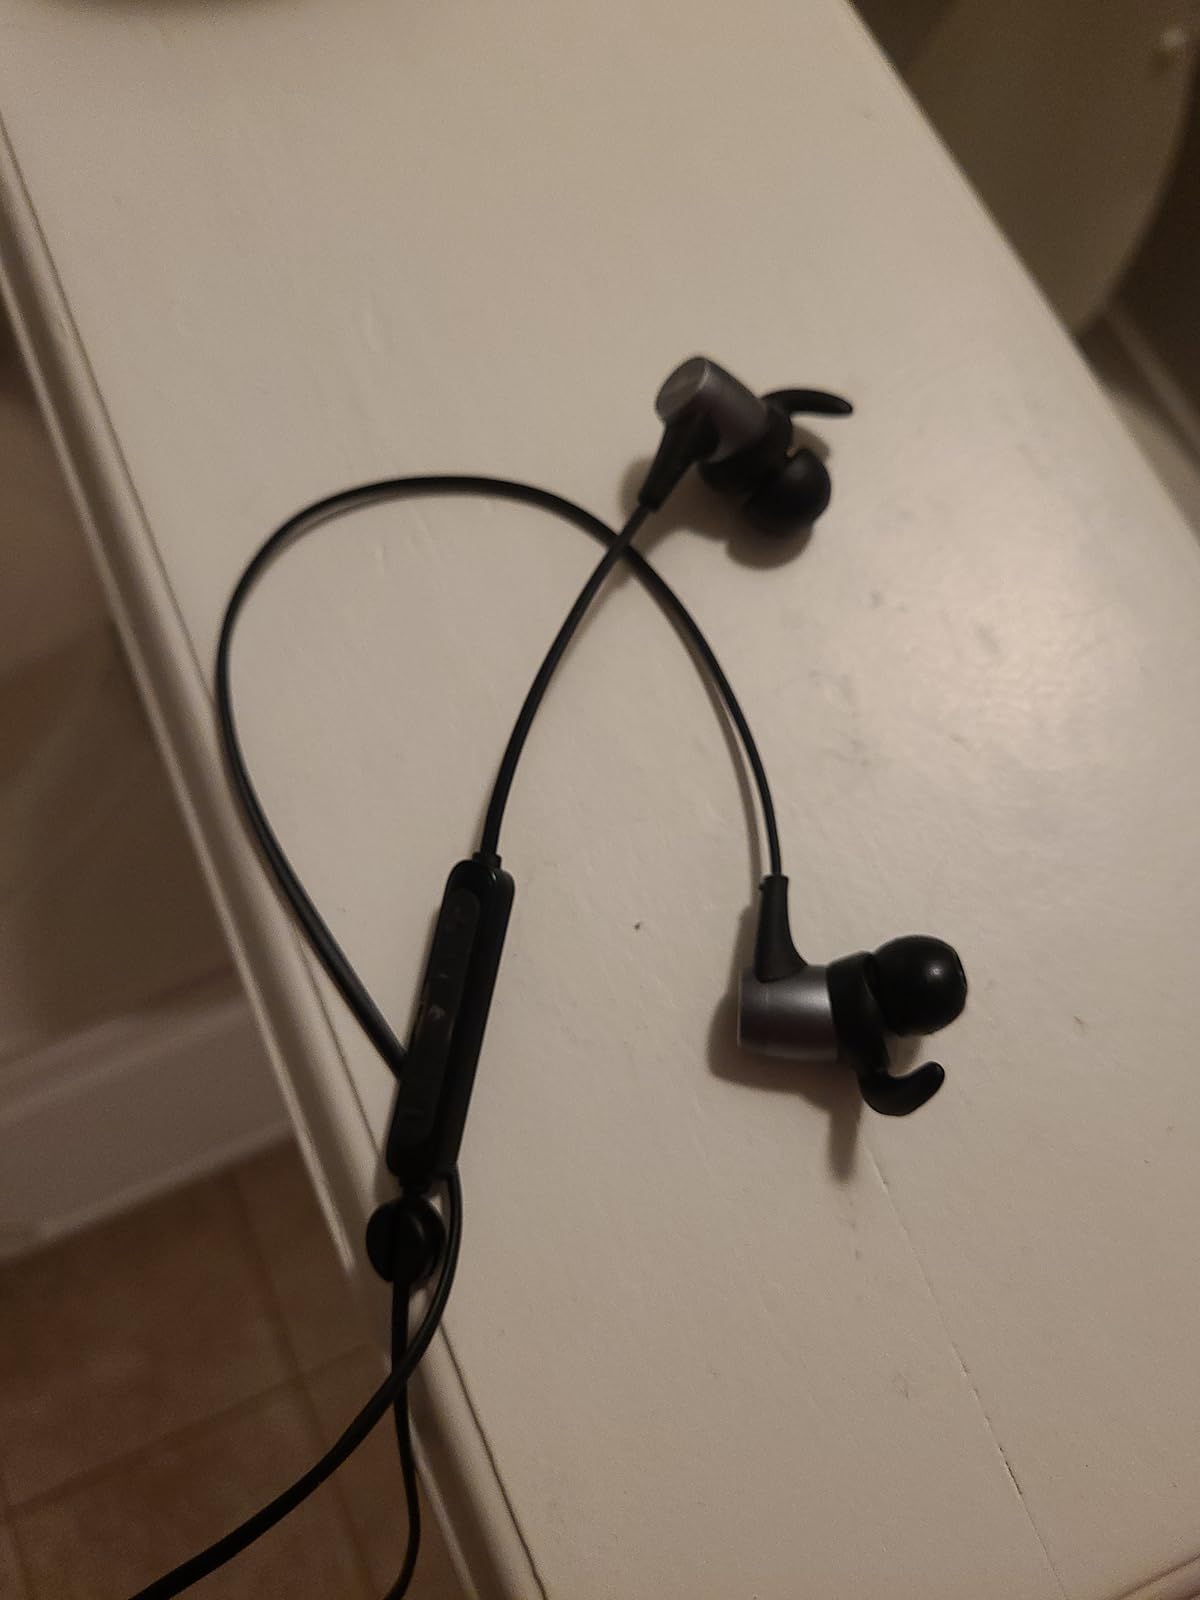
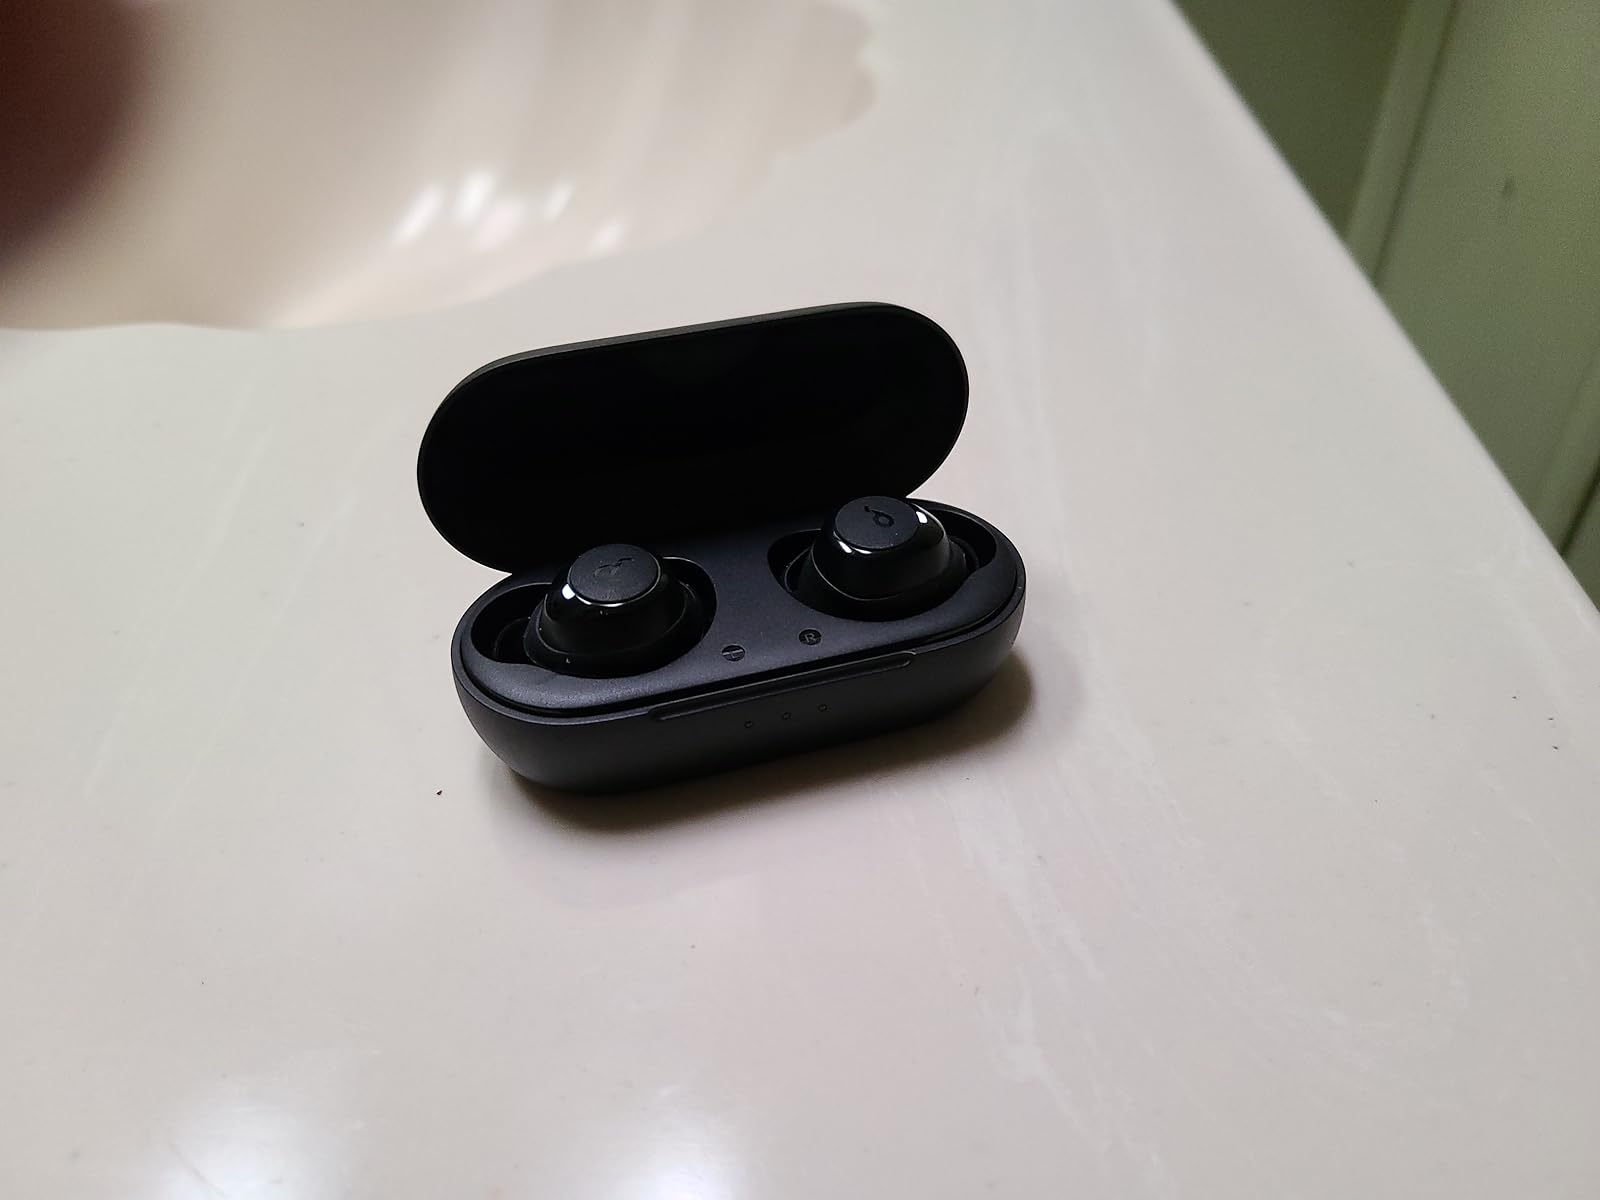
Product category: earbuds
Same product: no